Road to Life (1955 film)

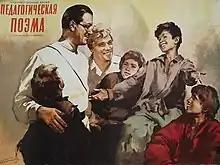

Road to Life (translit. Pedagogicheskaya poema) is a 1955 Soviet biographical drama film directed by Aleksei Maslyukov and Mechislava Mayevskaya and based on the book by Anton Makarenko. It was entered into the 1956 Cannes Film Festival.